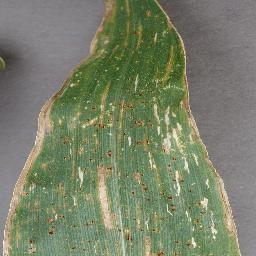
Label: Corn_(Maize)___Gray_Leaf_Spot_(Cercospora)